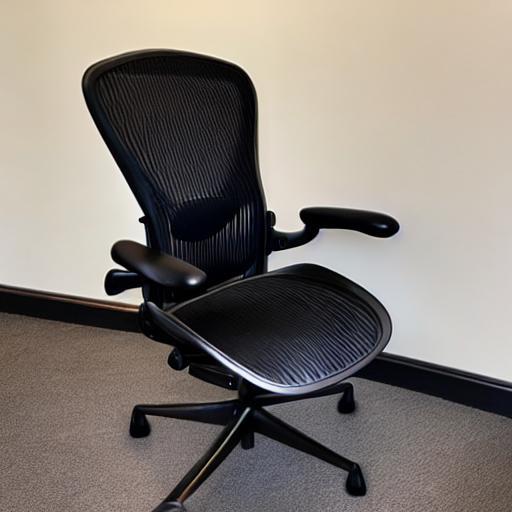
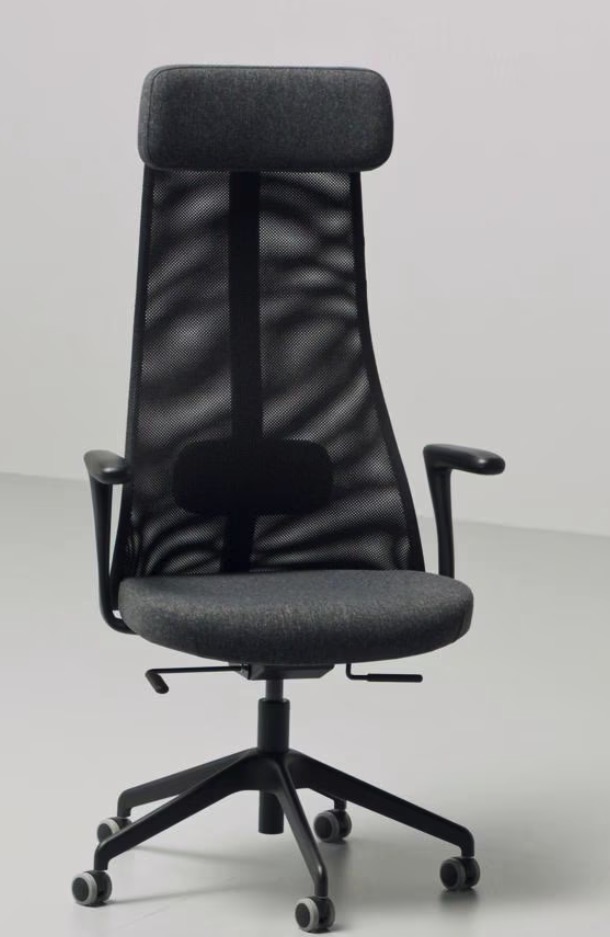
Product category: items_chair
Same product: no